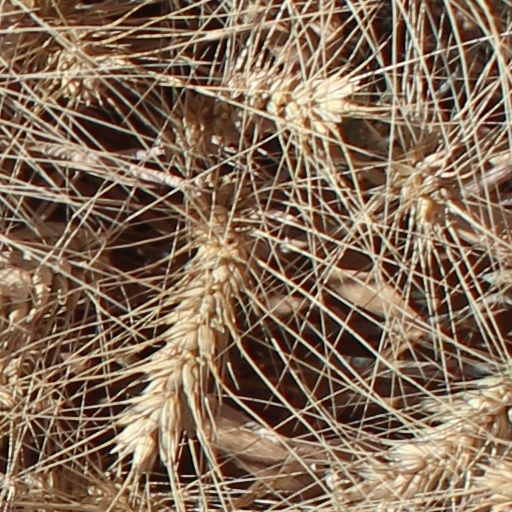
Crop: wheat